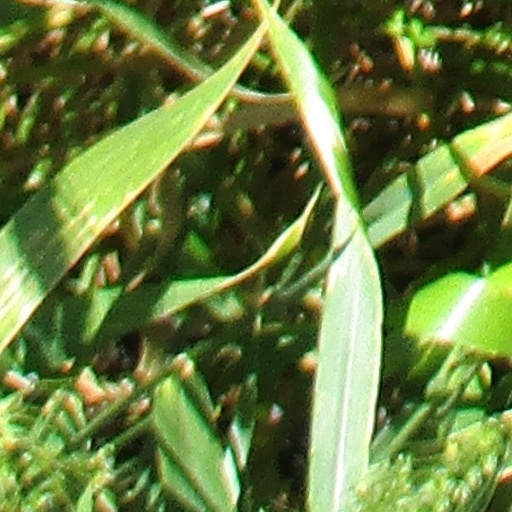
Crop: wheat